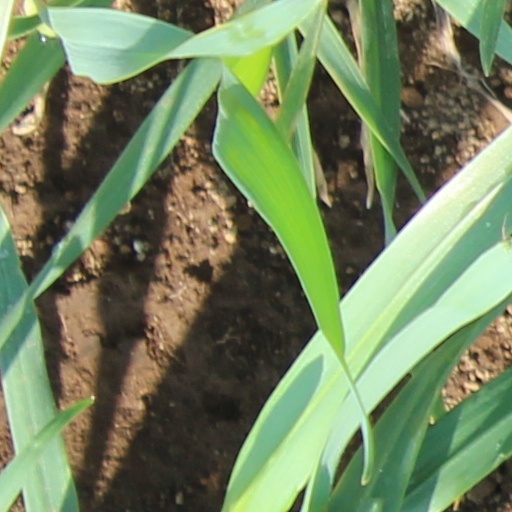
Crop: wheat